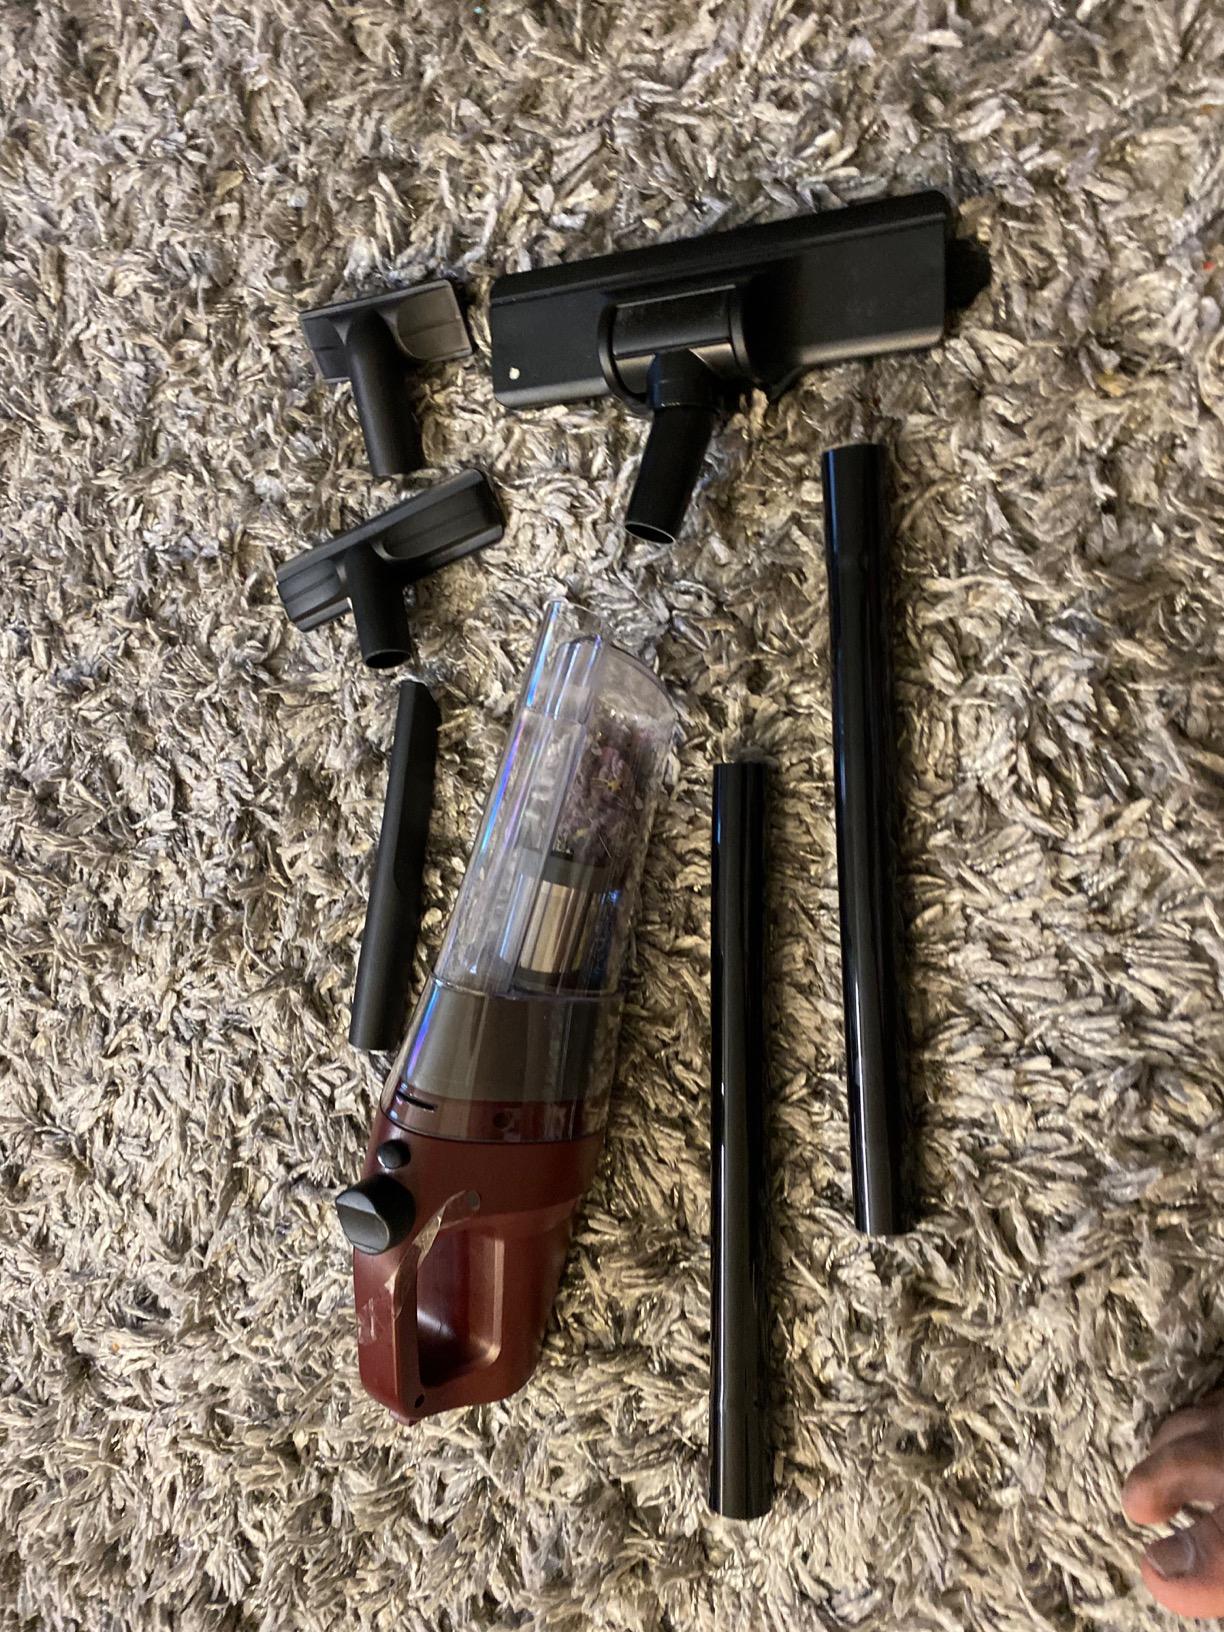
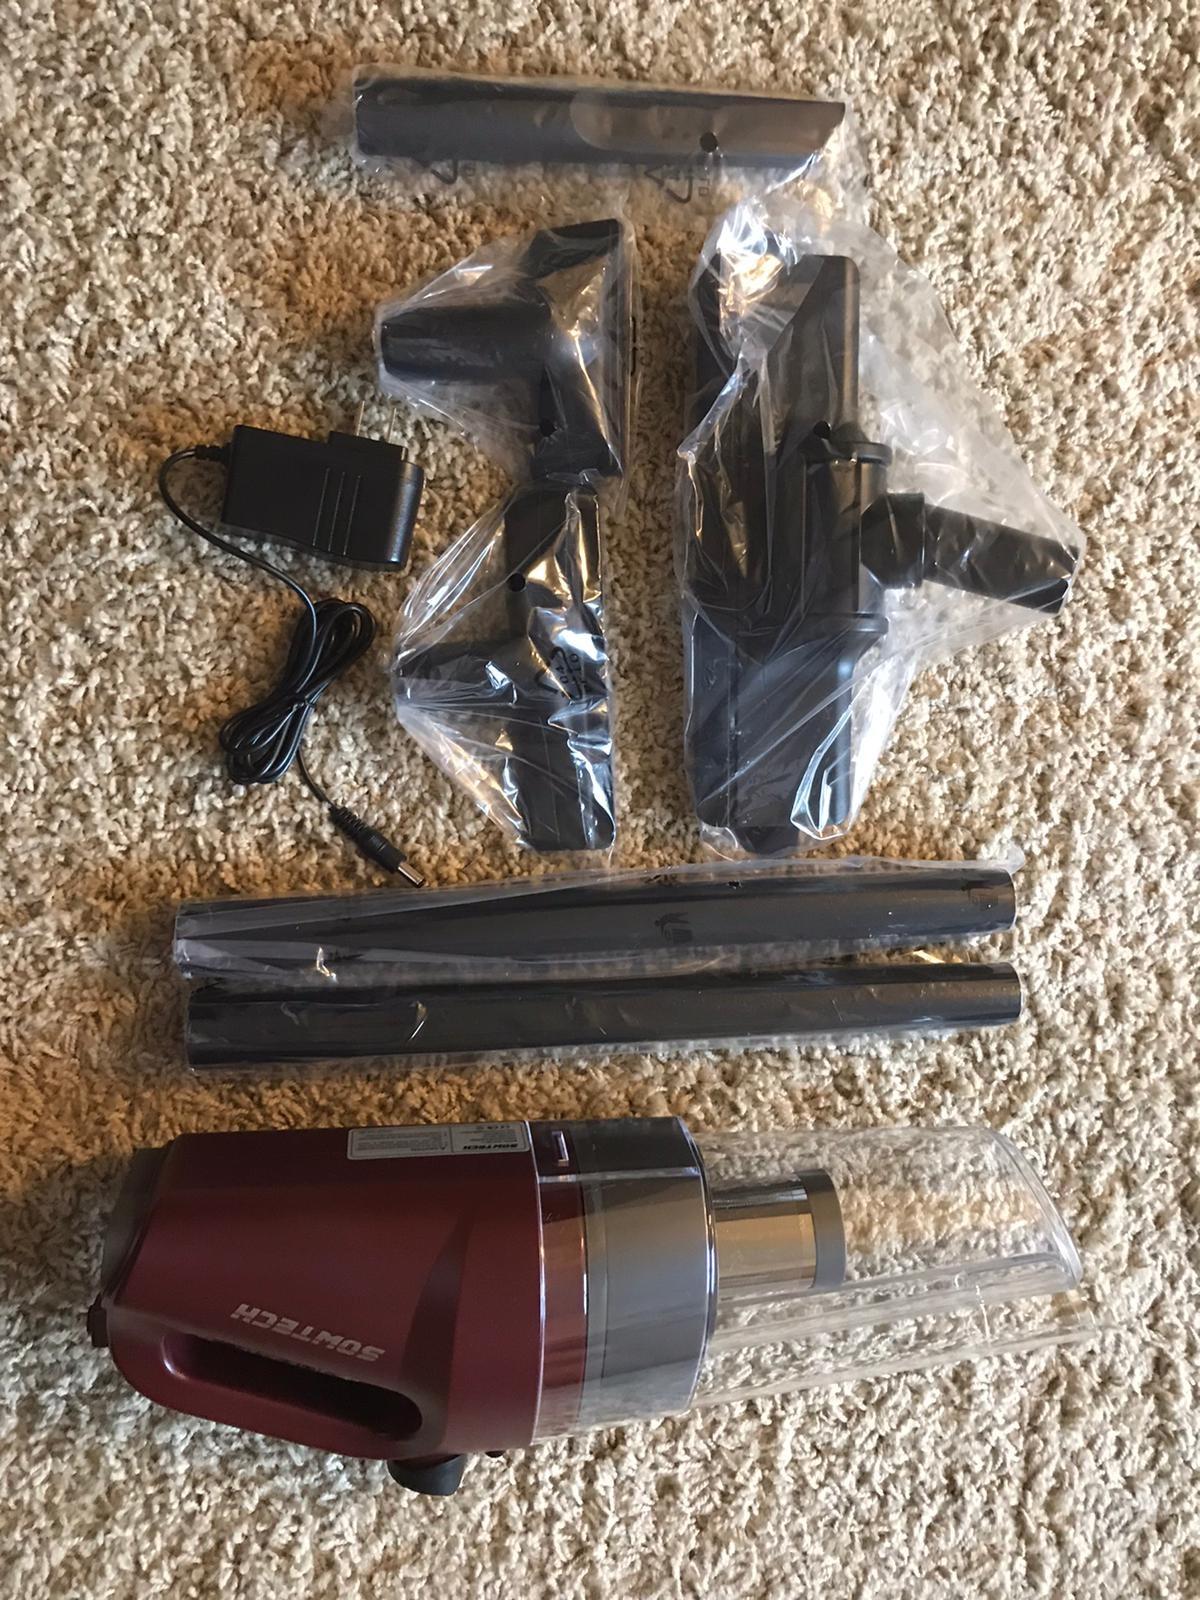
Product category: items_vacuum
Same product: yes